Claudia Schmölders

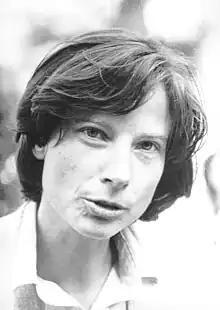
Claudia Schmölders 1977 in Zürich, picture by

Claudia Schmölders, also Claudia Henn-Schmölders (born 25 October 1944 in Heidelberg) is a German cultural scholar, author, and translator.